Mirjana Božović

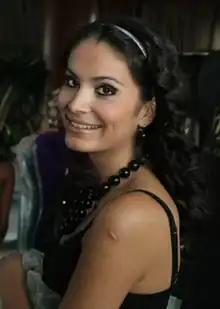

Mirjana Božović (born 1987) is a Serbian model and beauty pageant titleholder. She was the first official "Miss Serbia," in 2007. She represented Serbia in Miss World 2007 in Sanya, China. She studied Civil Engineering with the intention of having her own engineering company.